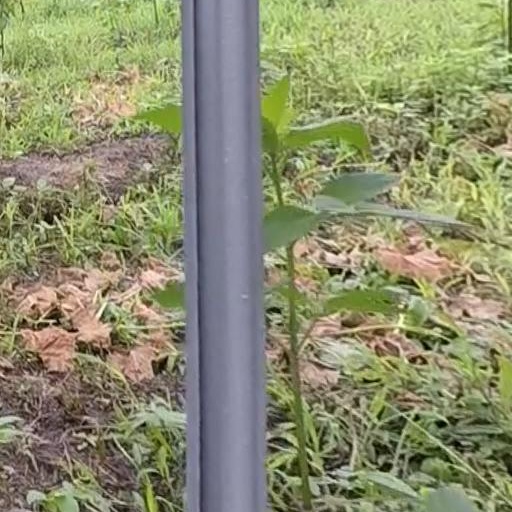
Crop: grape